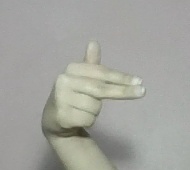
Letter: ghain